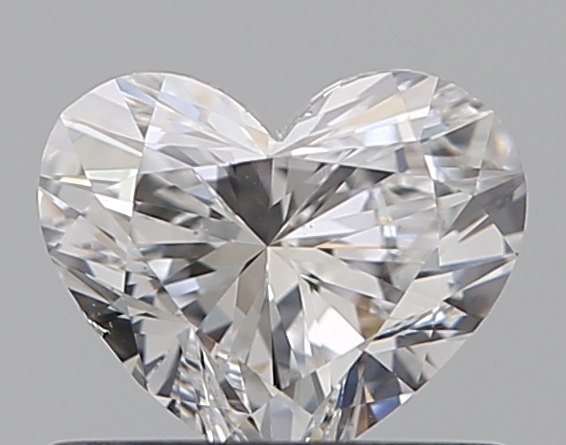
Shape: heart
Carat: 0.5
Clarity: VS2
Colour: E
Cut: VG
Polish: EX
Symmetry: F
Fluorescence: N
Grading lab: GIA
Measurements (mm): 4.83 x 5.77 x 3.1